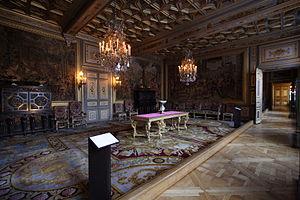
Le salon François Ier au château de Fontainebleau
Le château de Fontainebleau est un château royal de styles principalement Renaissance et classique, près du centre-ville de Fontainebleau, à une soixantaine de kilomètres au sud-est de Paris, en France. Les premières traces d'un château à Fontainebleau remontent au XIIᵉ siècle. Les derniers travaux sont effectués au XIXᵉ siècle.